NY Racing Team

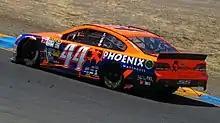
The 44 car driven by J. J. Yeley at Sonoma Raceway in 2014

The team returned from hiatus and began running the Cup Series in November 2012. A car numbered 44 for David Reutimann was fielded at the 2012 AdvoCare 500 at Phoenix International Raceway with sponsorship from No Label Watches. Reutimann finished 40th, pulling out of the race early due to a vibration.